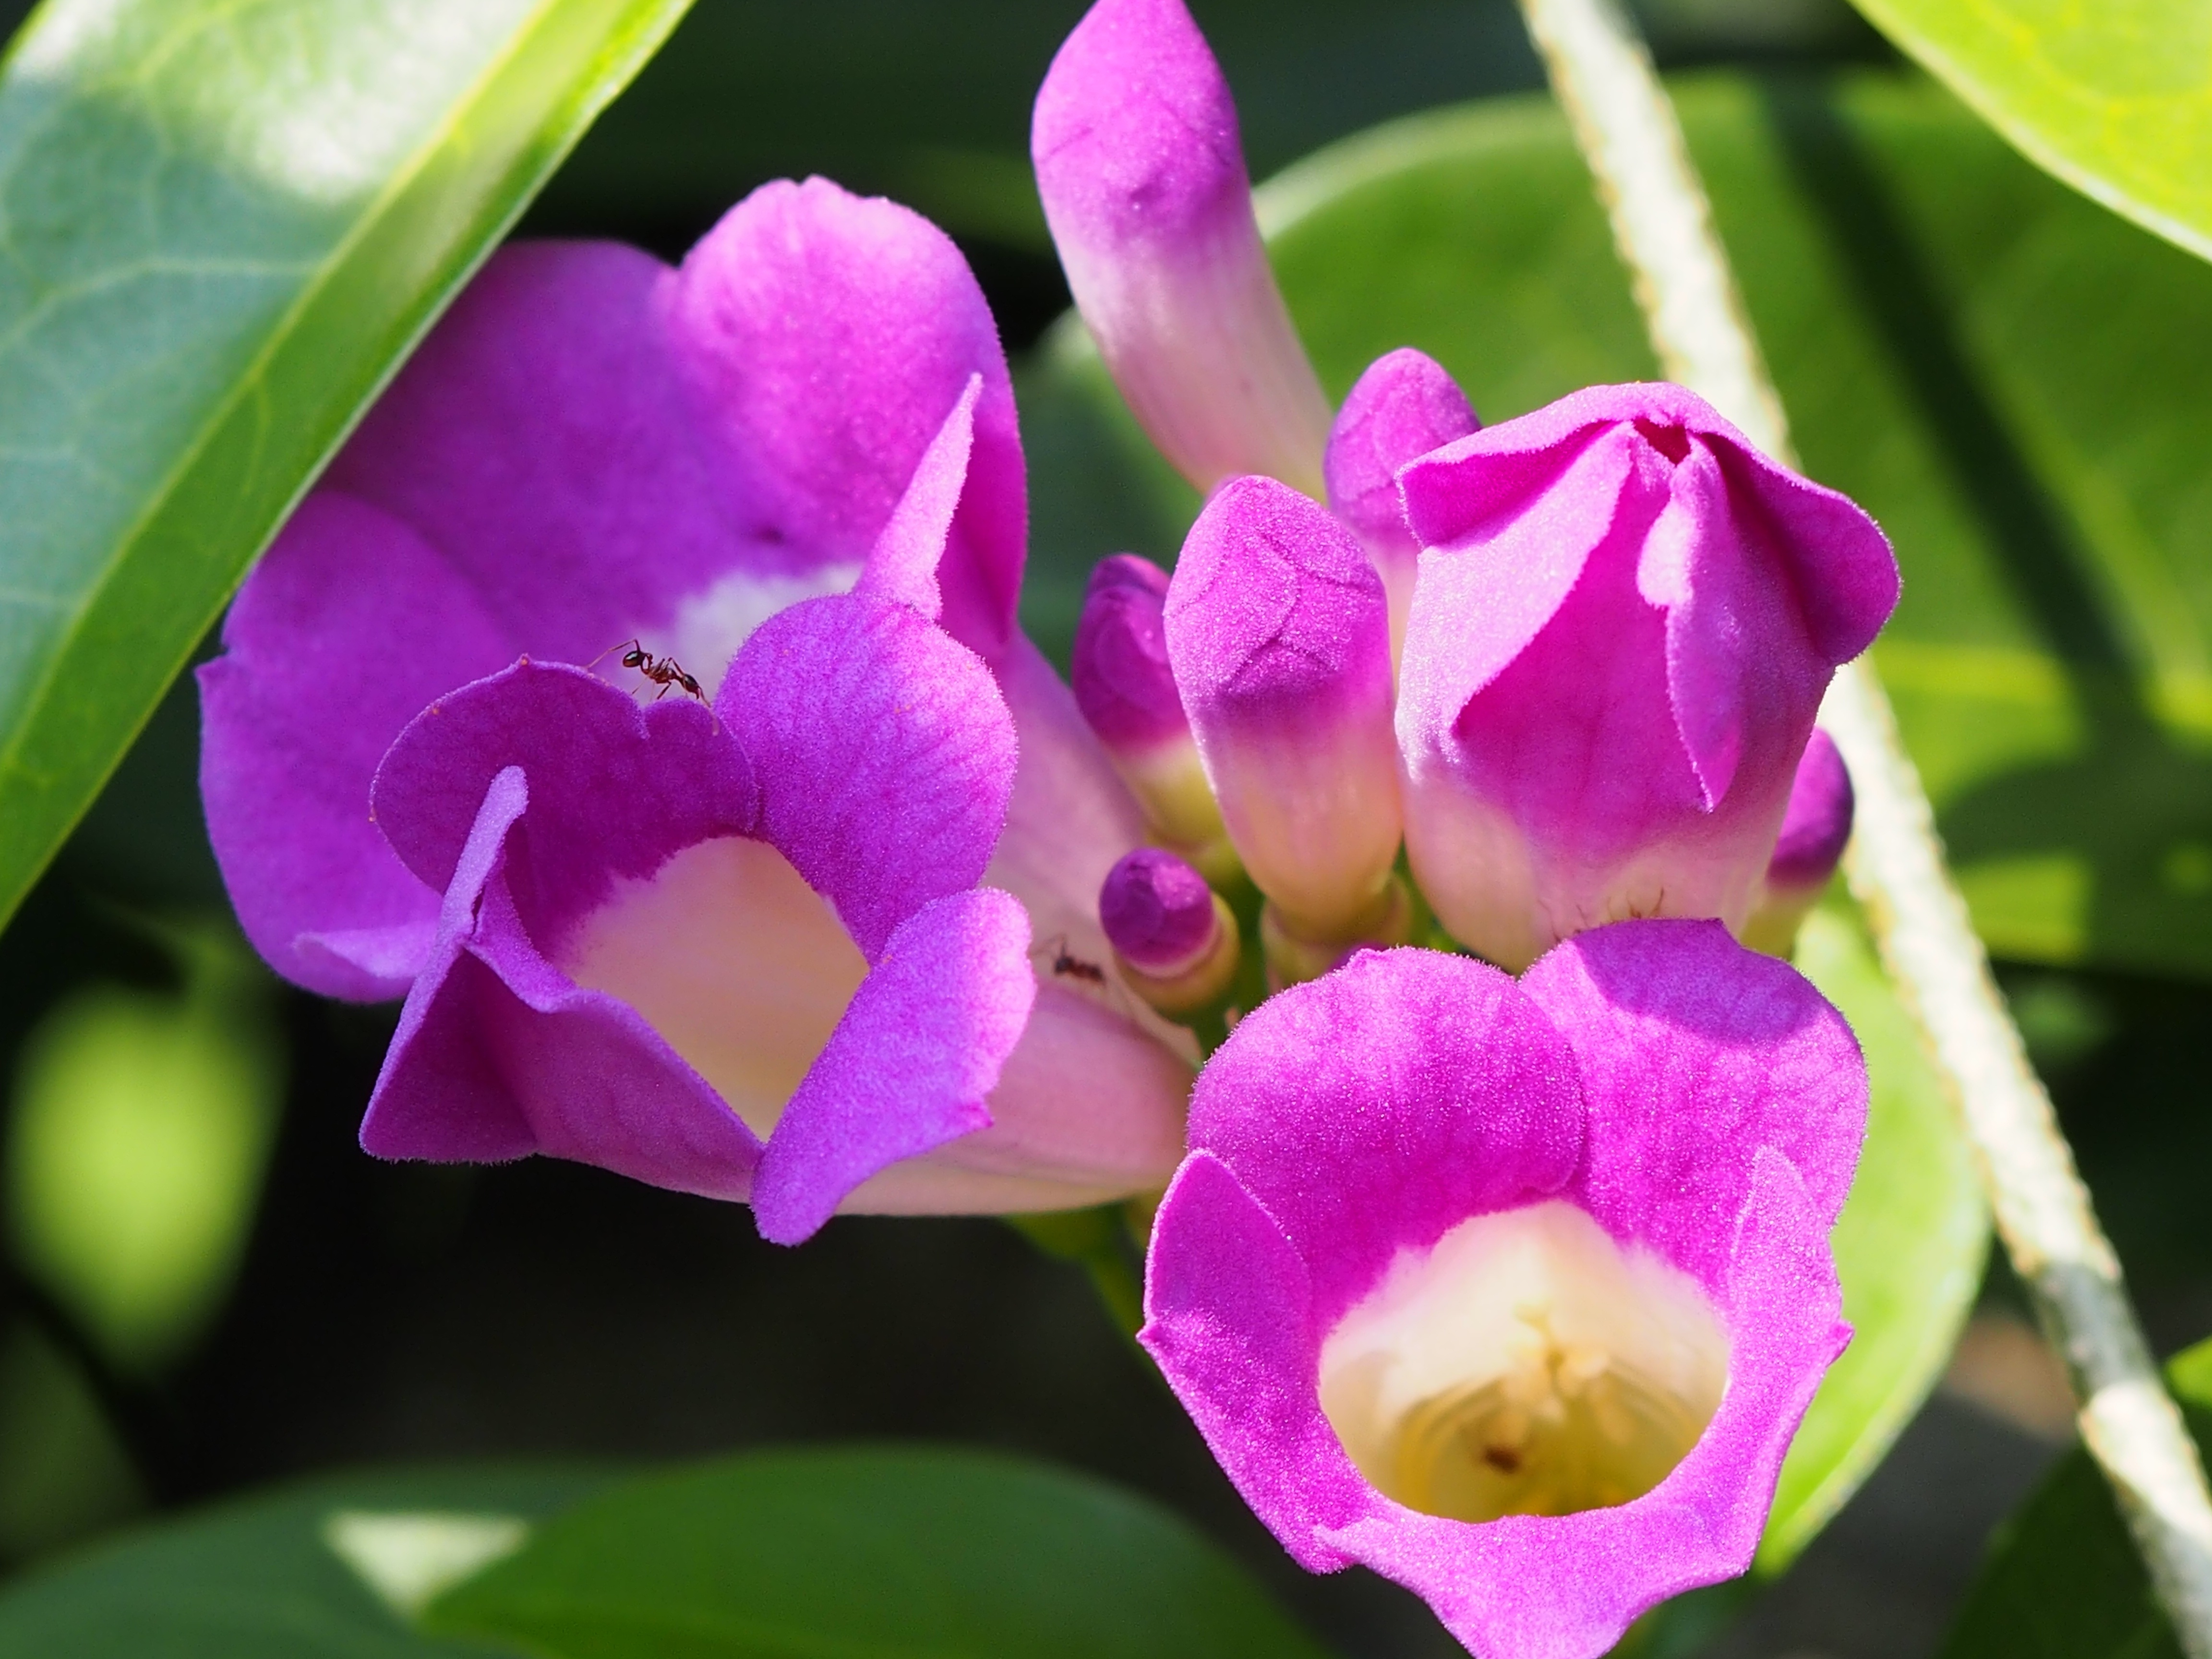
blossom, plant, flower, purple, petal, botany, flora, orchid, flowering, macro photography, flowering plant, garlic vine, land plant, moth orchid, everlasting sweet pea